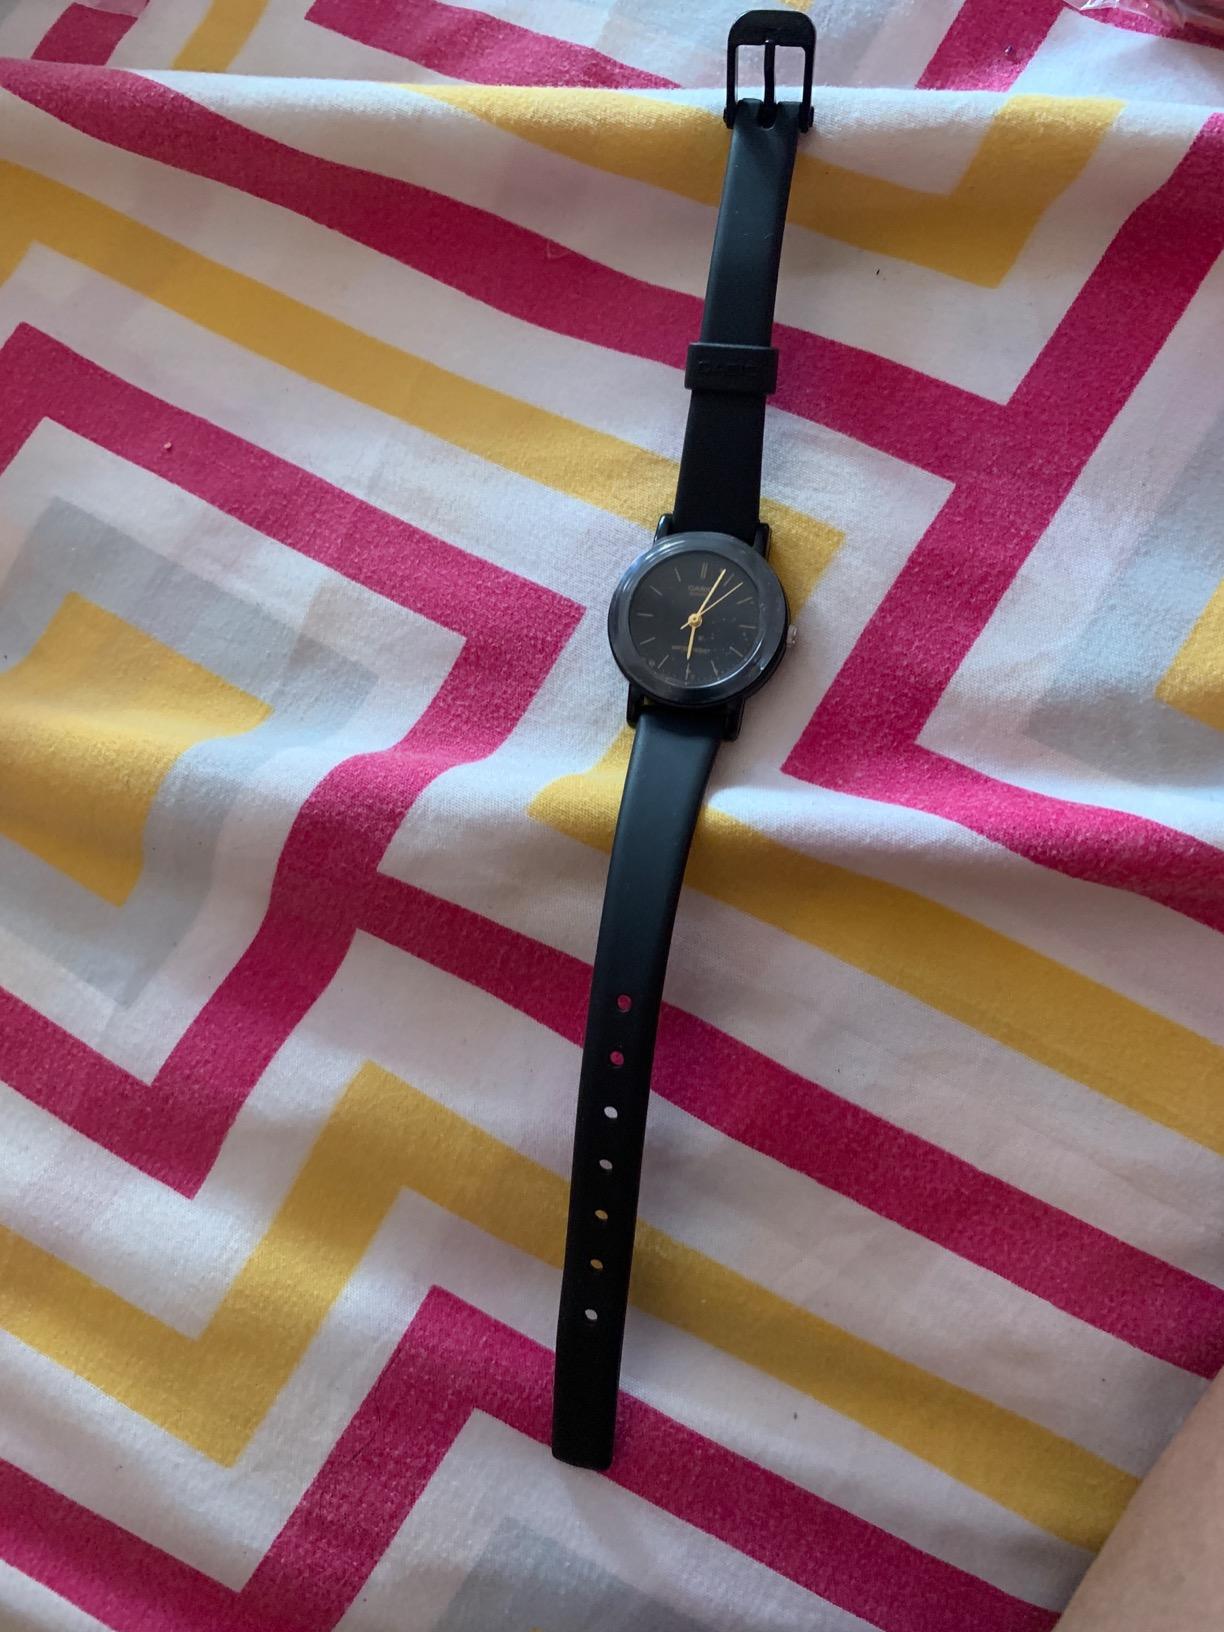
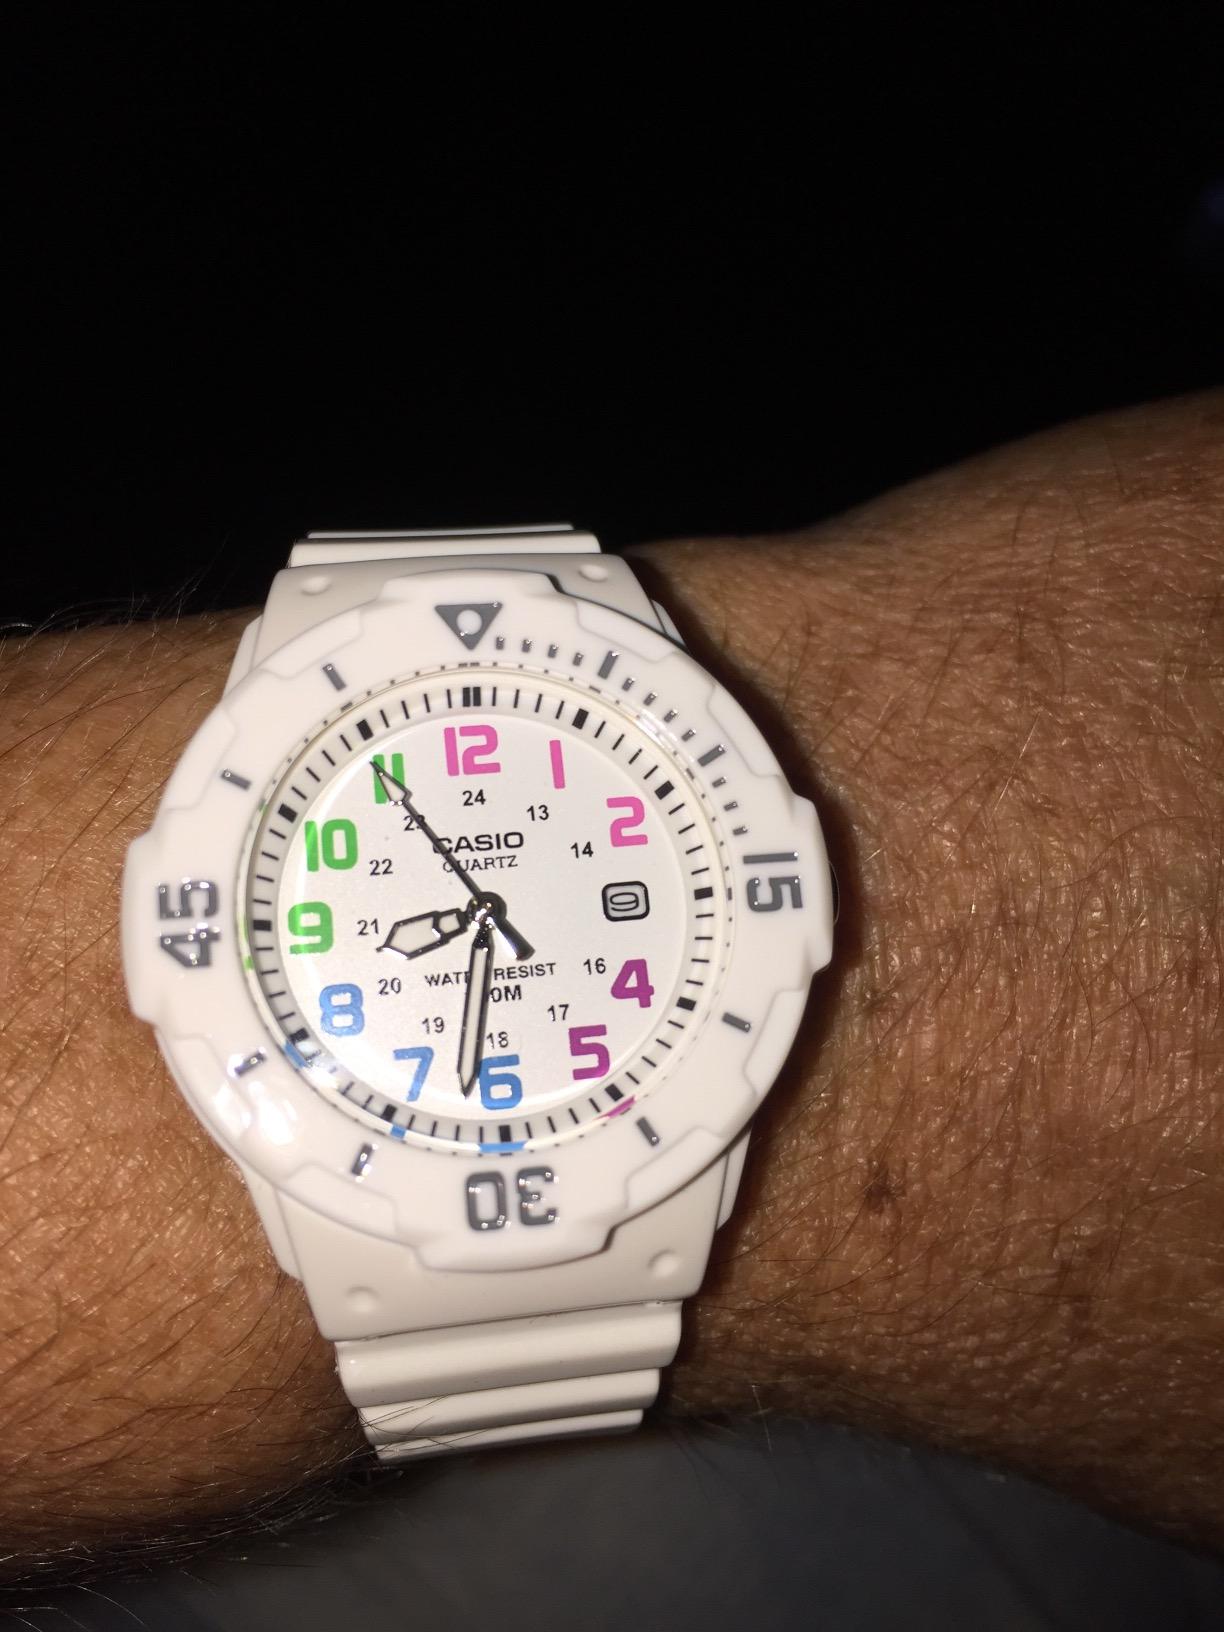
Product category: accessories_watch
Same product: no